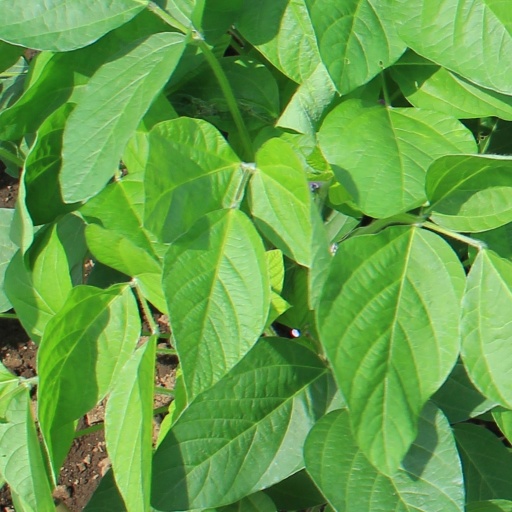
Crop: soybean